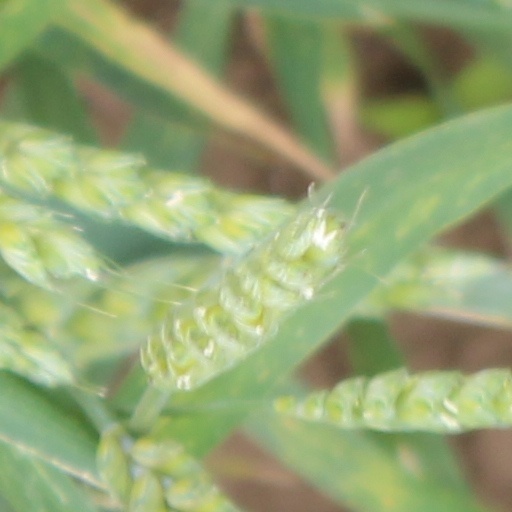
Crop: wheat